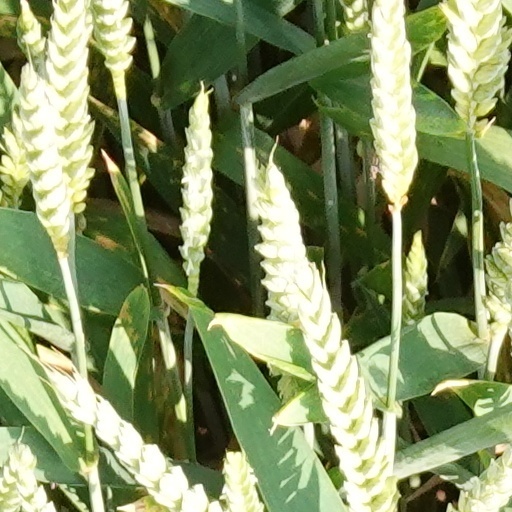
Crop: wheat